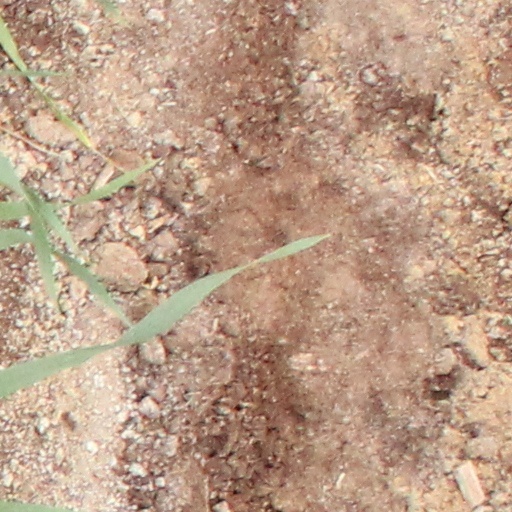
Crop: wheat